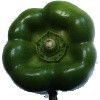
Label: green_pepper